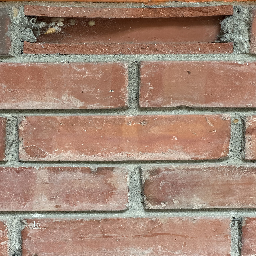
Material: Brick